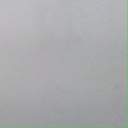
अक्षर: द